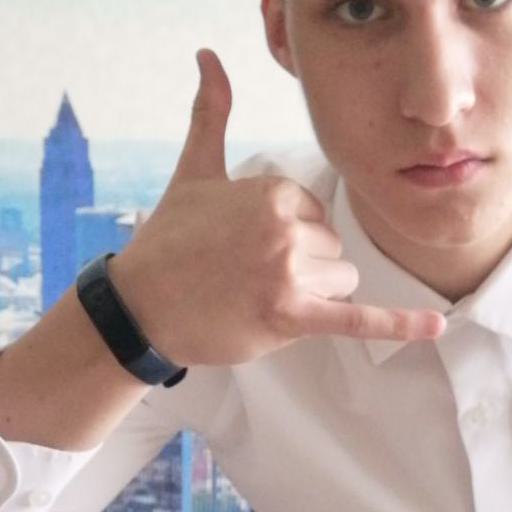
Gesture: call